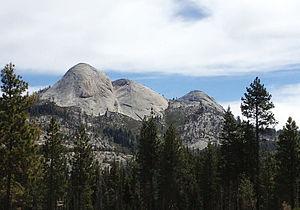
Le mont Starr King est un sommet de la Sierra Nevada, aux États-Unis. Il culmine à 2 772 mètres d'altitude dans le comté de Mariposa, en Californie. Il est protégé au sein de la Yosemite Wilderness, dans le parc national de Yosemite.